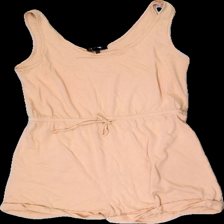
View: front
Type: Dress
Category: Ladies
Brand: Bikbok
Colors: Orange
Material: 56% Cotton 44% Polyester
Cut: Regular
Size: L
Season: All
Price range: <50
Recommended usage: Export